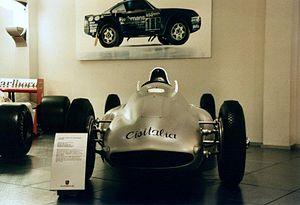
La Porsche 360 Cisitalia est une voiture de course unique conçue par Ferdinand Porsche en 1947 alors qu'il était un artisan designer indépendant.
La Cisitalia D46 était la première voiture construite par la toute nouvelle marque Cisitalia, fondée par Piero Dusio
Cisitalia acronyme de Compagnia Industriale Sportiva Italia, était un constructeur automobile italien créé par Piero Dusio et Piero Taruffi à Turin en 1944.